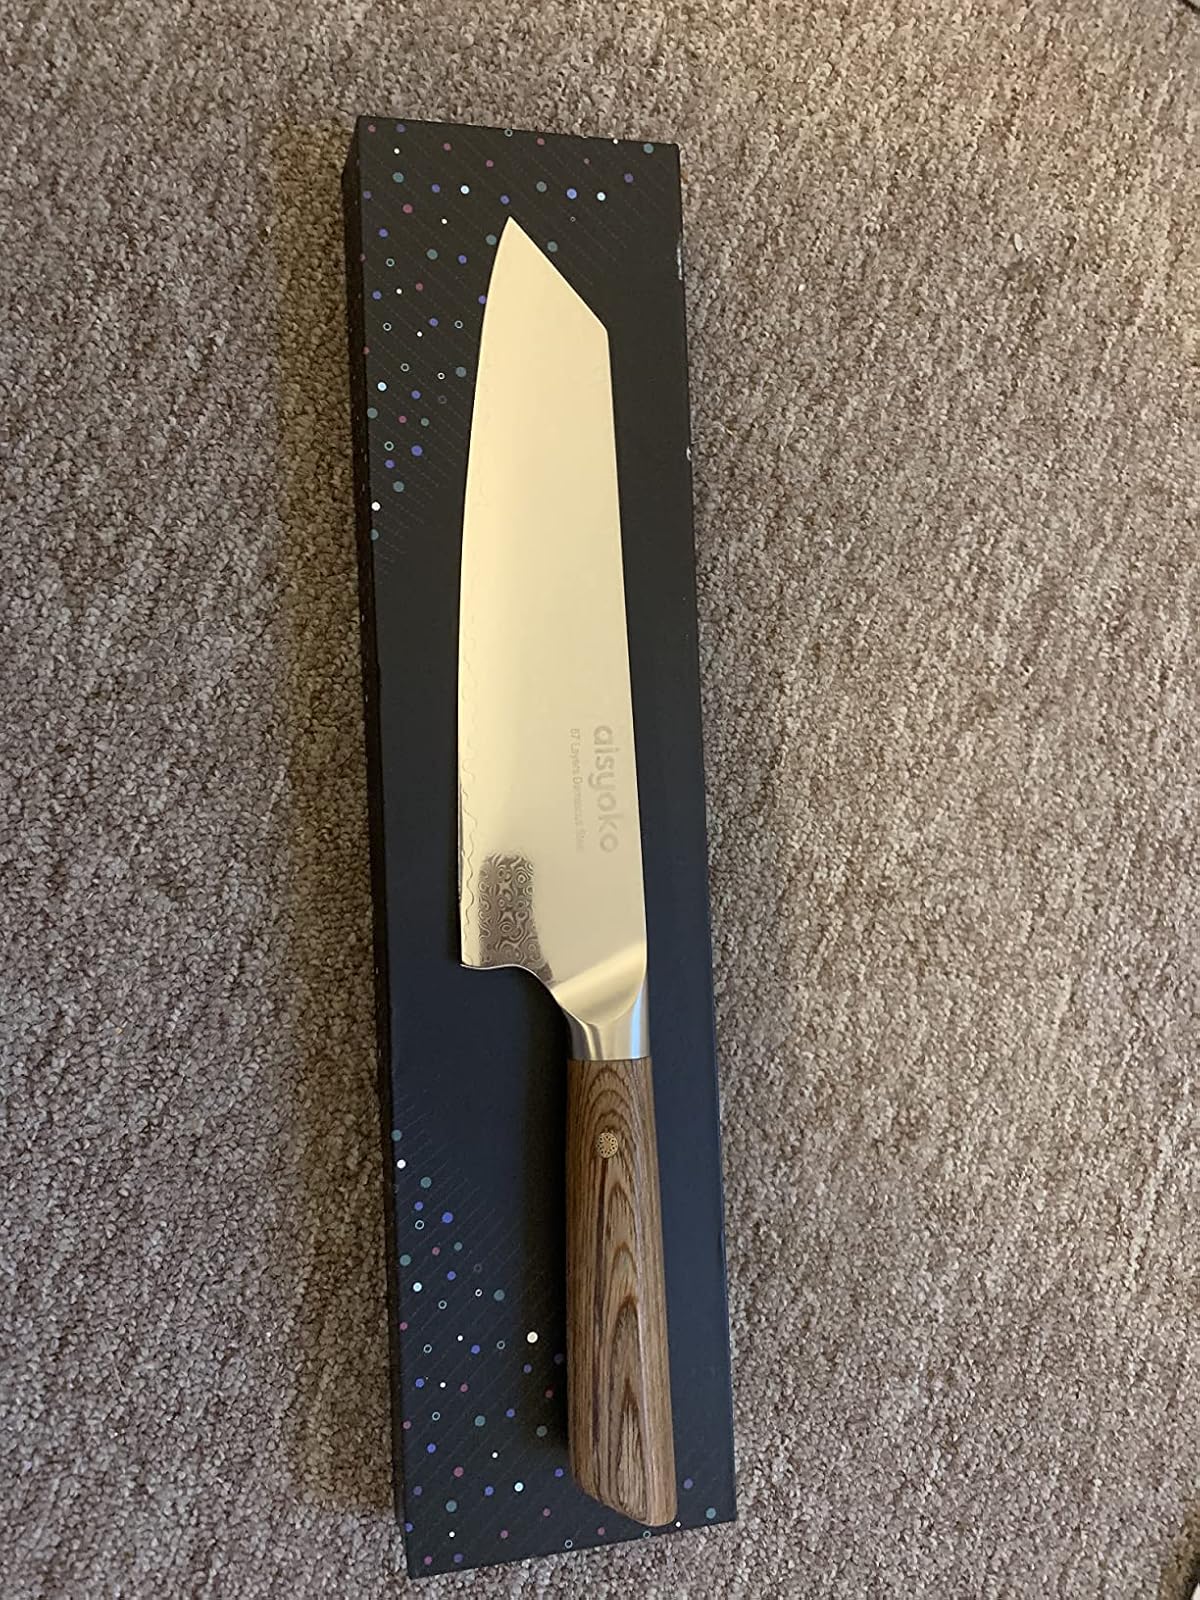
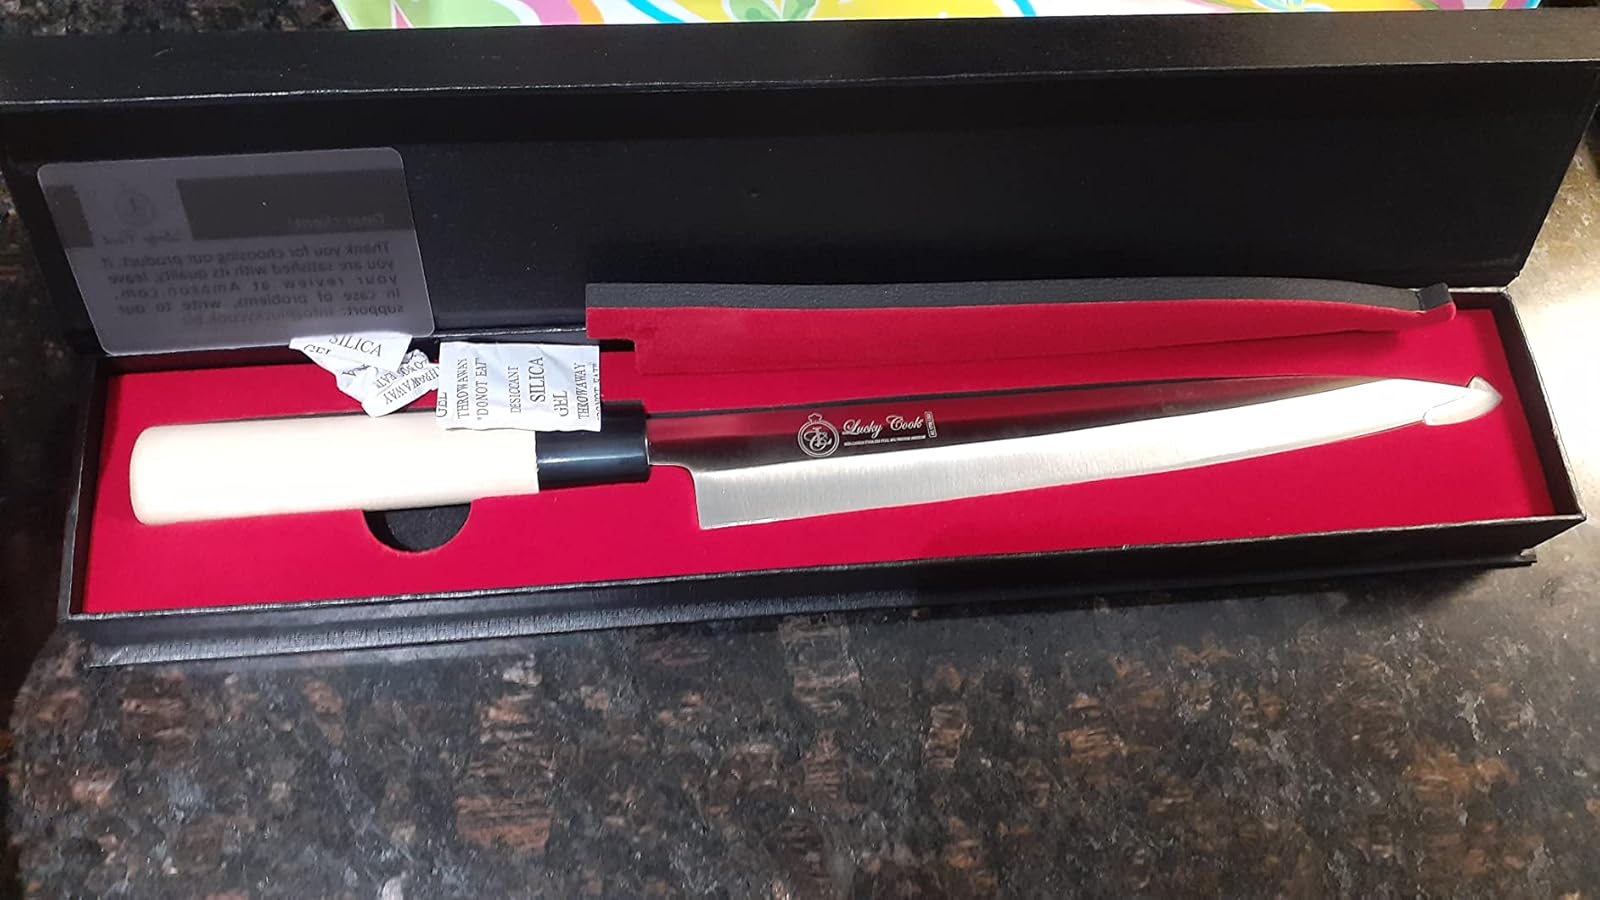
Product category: items_knife
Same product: no